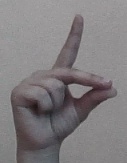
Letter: ta